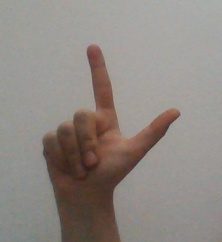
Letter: laam